Wreck of the Grosvenor

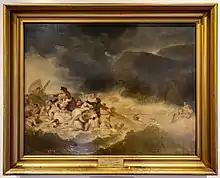
The wreck of the 'Grosvenor' by Robert Smirke

The "Grosvenor" had left Madras in March 1782 under the command of Captain John Coxon, falling in with Admiral Hughes' fleet. On 13 June 1782, she set sail for England from Trincomalee in Ceylon.